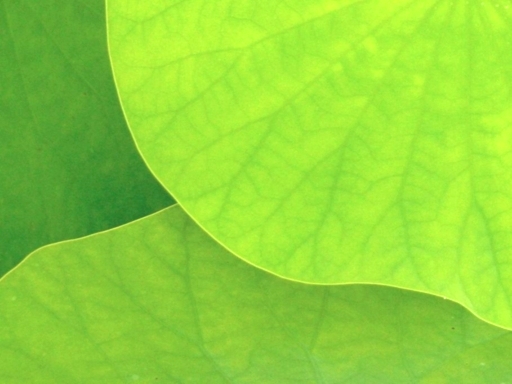
Material: foliage